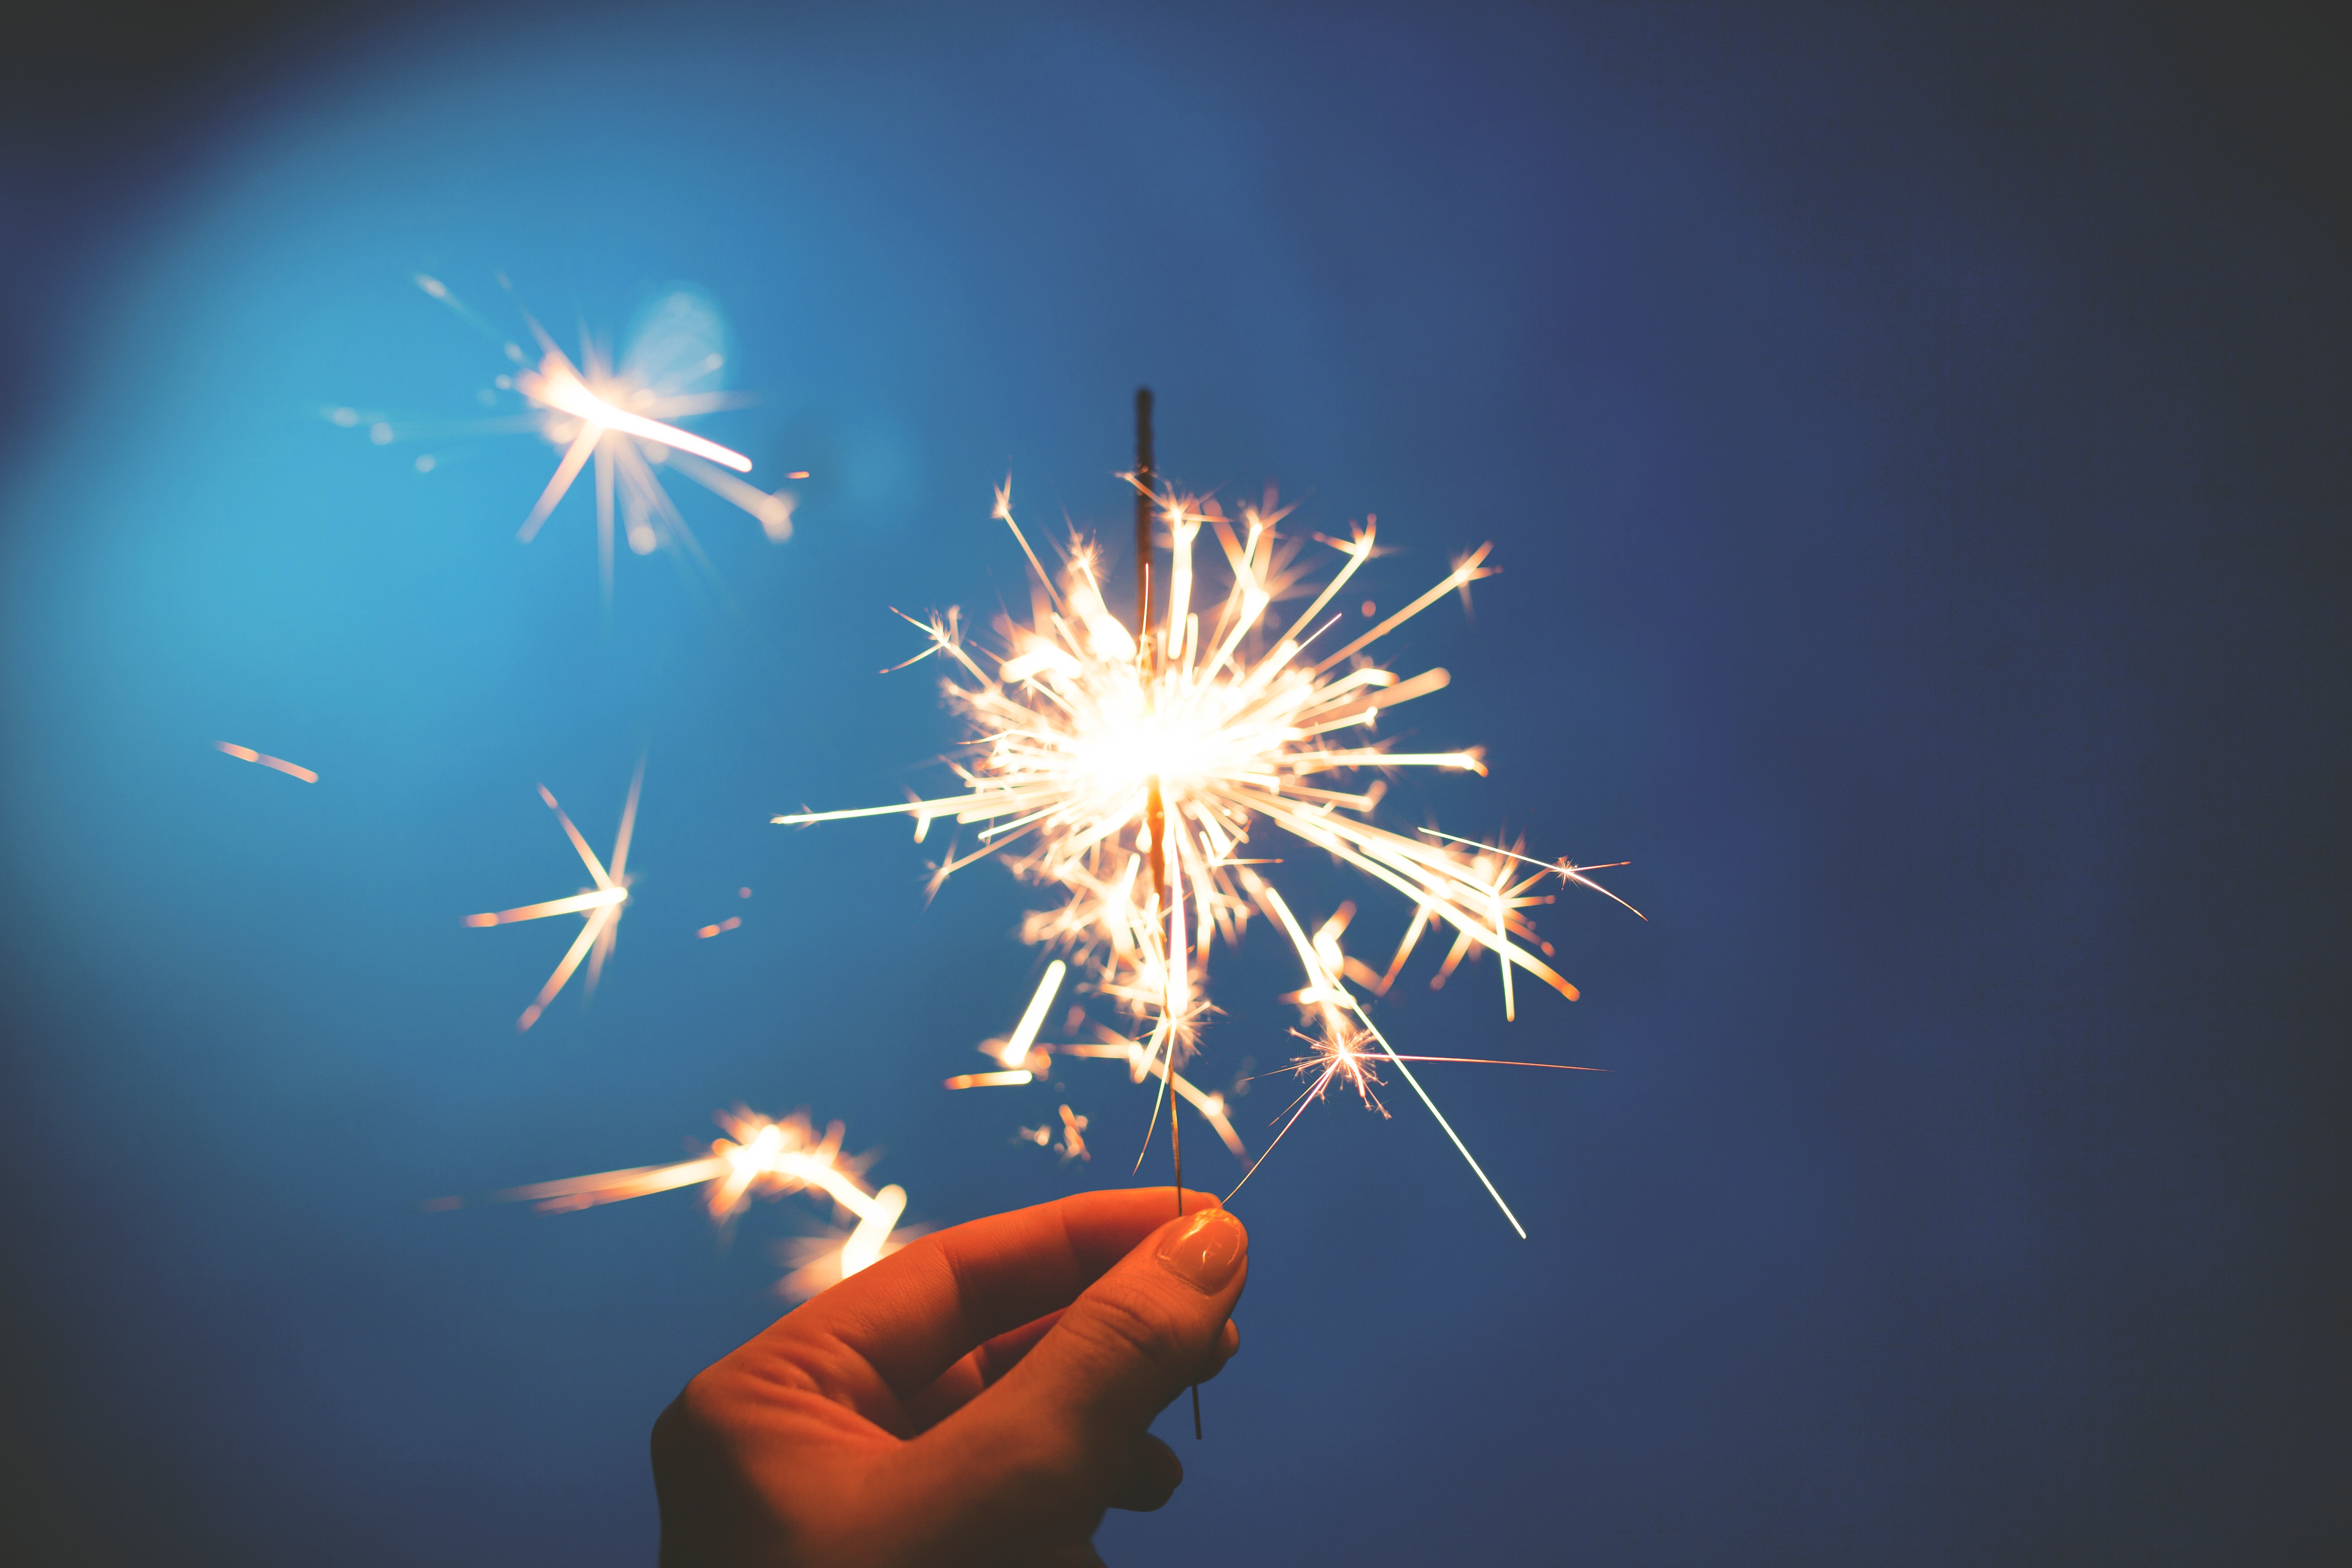
hand, light, flower, sparkler, spark, glow, toy, hold, illustration, macro photography, computer wallpaper